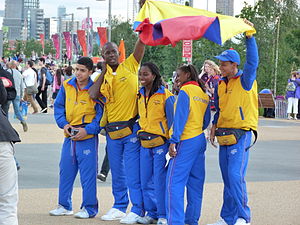
Colombia ved sommer-OL 2012
Colombia deltog under Sommer-OL 2012 i London som blev arrangeret i perioden 27. juli til 12. august 2012.